Porfiriato

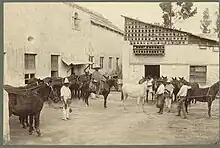
Shoeing Mules (Mexican Village Scene). Photo by Abel Briquet. Although mechanization was taking hold during the Porfiriato, much labor was still performed by humans and animals in isolated areas.

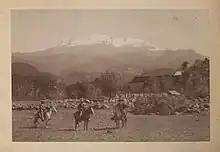
Entrepreneurs on horseback in their "latifundio" in front of Iztaccihuatl volcano

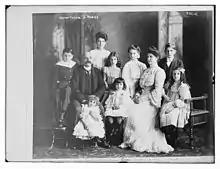
Diaz's Vice President, Ramón Corral and family dressed in European-style fashions

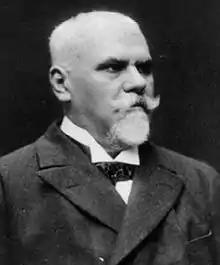
Justo Sierra, Díaz's Secretary of Education (1905–1911), who established the National University in Mexico

Craft artisan organizations already existed when Díaz came to power in 1876, as mutualist organizations or worker benevolent societies, and conducted strikes. The Gran Círculo de Obreros de México had nearly 30 branches in Mexico, calling for benefits beyond aiding of workers when they were sick, injured, or died. In 1875, the "Congreso Obrero" sought broader goals, including education for adult workers, compulsory education for children, and representation of their goals to authorities. The labor movement was not unified, including on whether to take political positions. During the late 1870s and early 1880s, journeyman artisans could no longer successfully aspire to being master artisans owning their own shop. Their discontent led to agitation, but the formation of combative industrial labor organizations in the later nineteenth century can be seen as roots of the modern labor movement in Mexico. After 1900, as Mexico's economy was expanding dramatically with the infusion of foreign capital and the growth of various industries, organized industrial labor grew as well. Workers resisted mechanization of such industries as textiles, where owners sought higher productivity per worker. Strikes in cotton textile mills took place, with the Río Blanco strike being the best known. Railway workers were the best unionized in the late Porfiriatio, with some 50% of them being unionized. There was not a single union, but rather split along particular tasks, such as engineers and firemen. More highly skilled jobs were dominated by U.S. workers, and Mexican laborers were paid less for the same work. Mine workers also organized, with the Cananea Strike in 1906 the most widely known, since the mine was owned by U.S. interests and armed men from Arizona crossed into Mexico to suppress the strike. Although the Liberal Party of Mexico (PLM) advocated radical changes in favor of labor, most industrial workers were reformist not revolutionary. As the Díaz regime failed to respond to calls for reform, many workers saw regime change as desirable. With the expansion of the railway network, workers could seek work far away from their homes. In Mexico City, the development of a streetcar system, initially mule-drawn cars, and later electric ones, allowed for mass transportation. Street car companies employed a variety of workers to build the tracks, maintain the cars and mules, and serve as conductors.